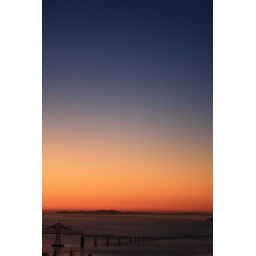
taken in astoria of the astoria bridge and/or the columbia river